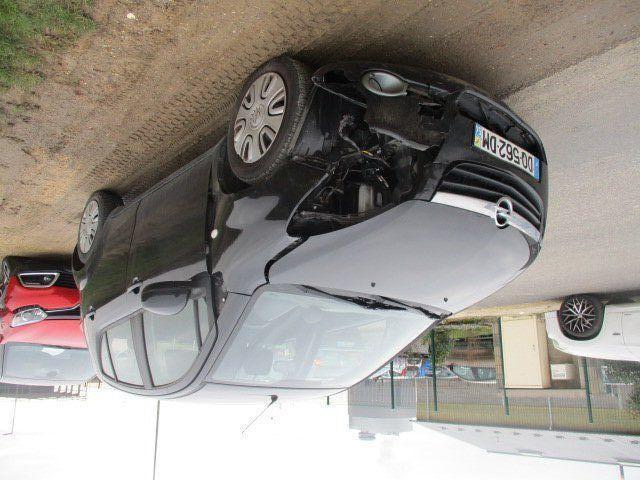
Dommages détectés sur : pare-choc avant, feu avant gauche, aile avant gauche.
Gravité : majeur